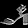
Label: Sandal